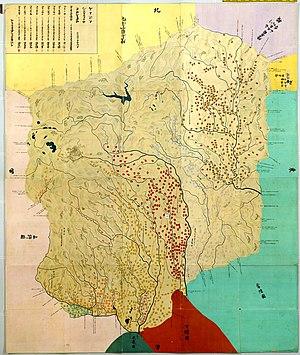
Japon